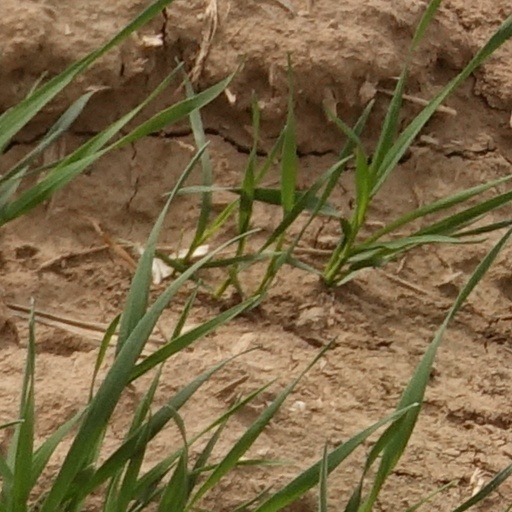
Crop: wheat